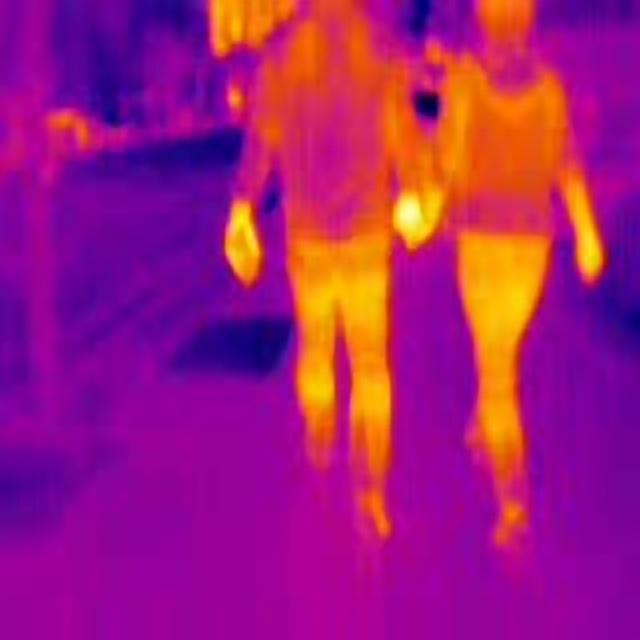
Detected objects:
label: person
label: person